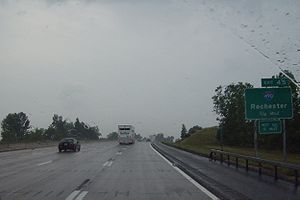
Interstate Highway 90 / Rutebeskrivelse / New York
I-90 nær Rochester, New York
Interstate Highway 90 eller Interstate 90 eller bare I-90 er en hovedvej i Dwight D. Eisenhower National System of Interstate and Defense Highways i USA eller bare Interstate Highway System.